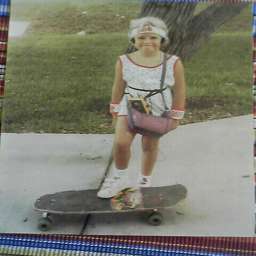
Photograph of a girl posing with a skateboard.
Girl standing on skateboard with purse on sidewalk.
A picture of a girl smiling with one foot on a skateboard.
There is a girl with her foot on a skateboard.
An old photograph of a kid on a skateboard laying on a flat surface.